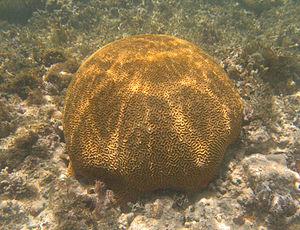
Diploria est un genre de coraux scléractiniaires de la famille des Mussidae.
Diploria labyrinthiformis est une espèce de corail dur de la famille des Mussidae.